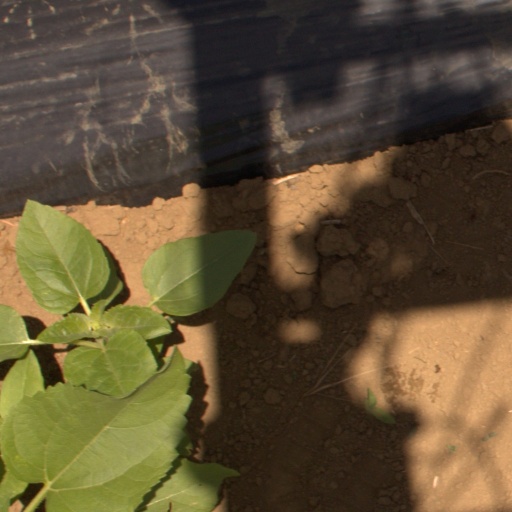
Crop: Jerusalem artichoke